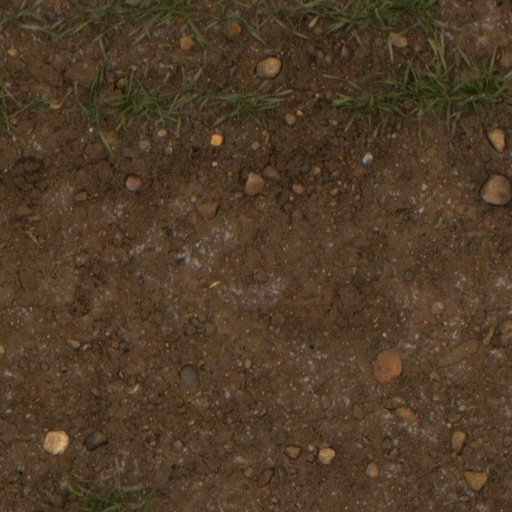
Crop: wheat